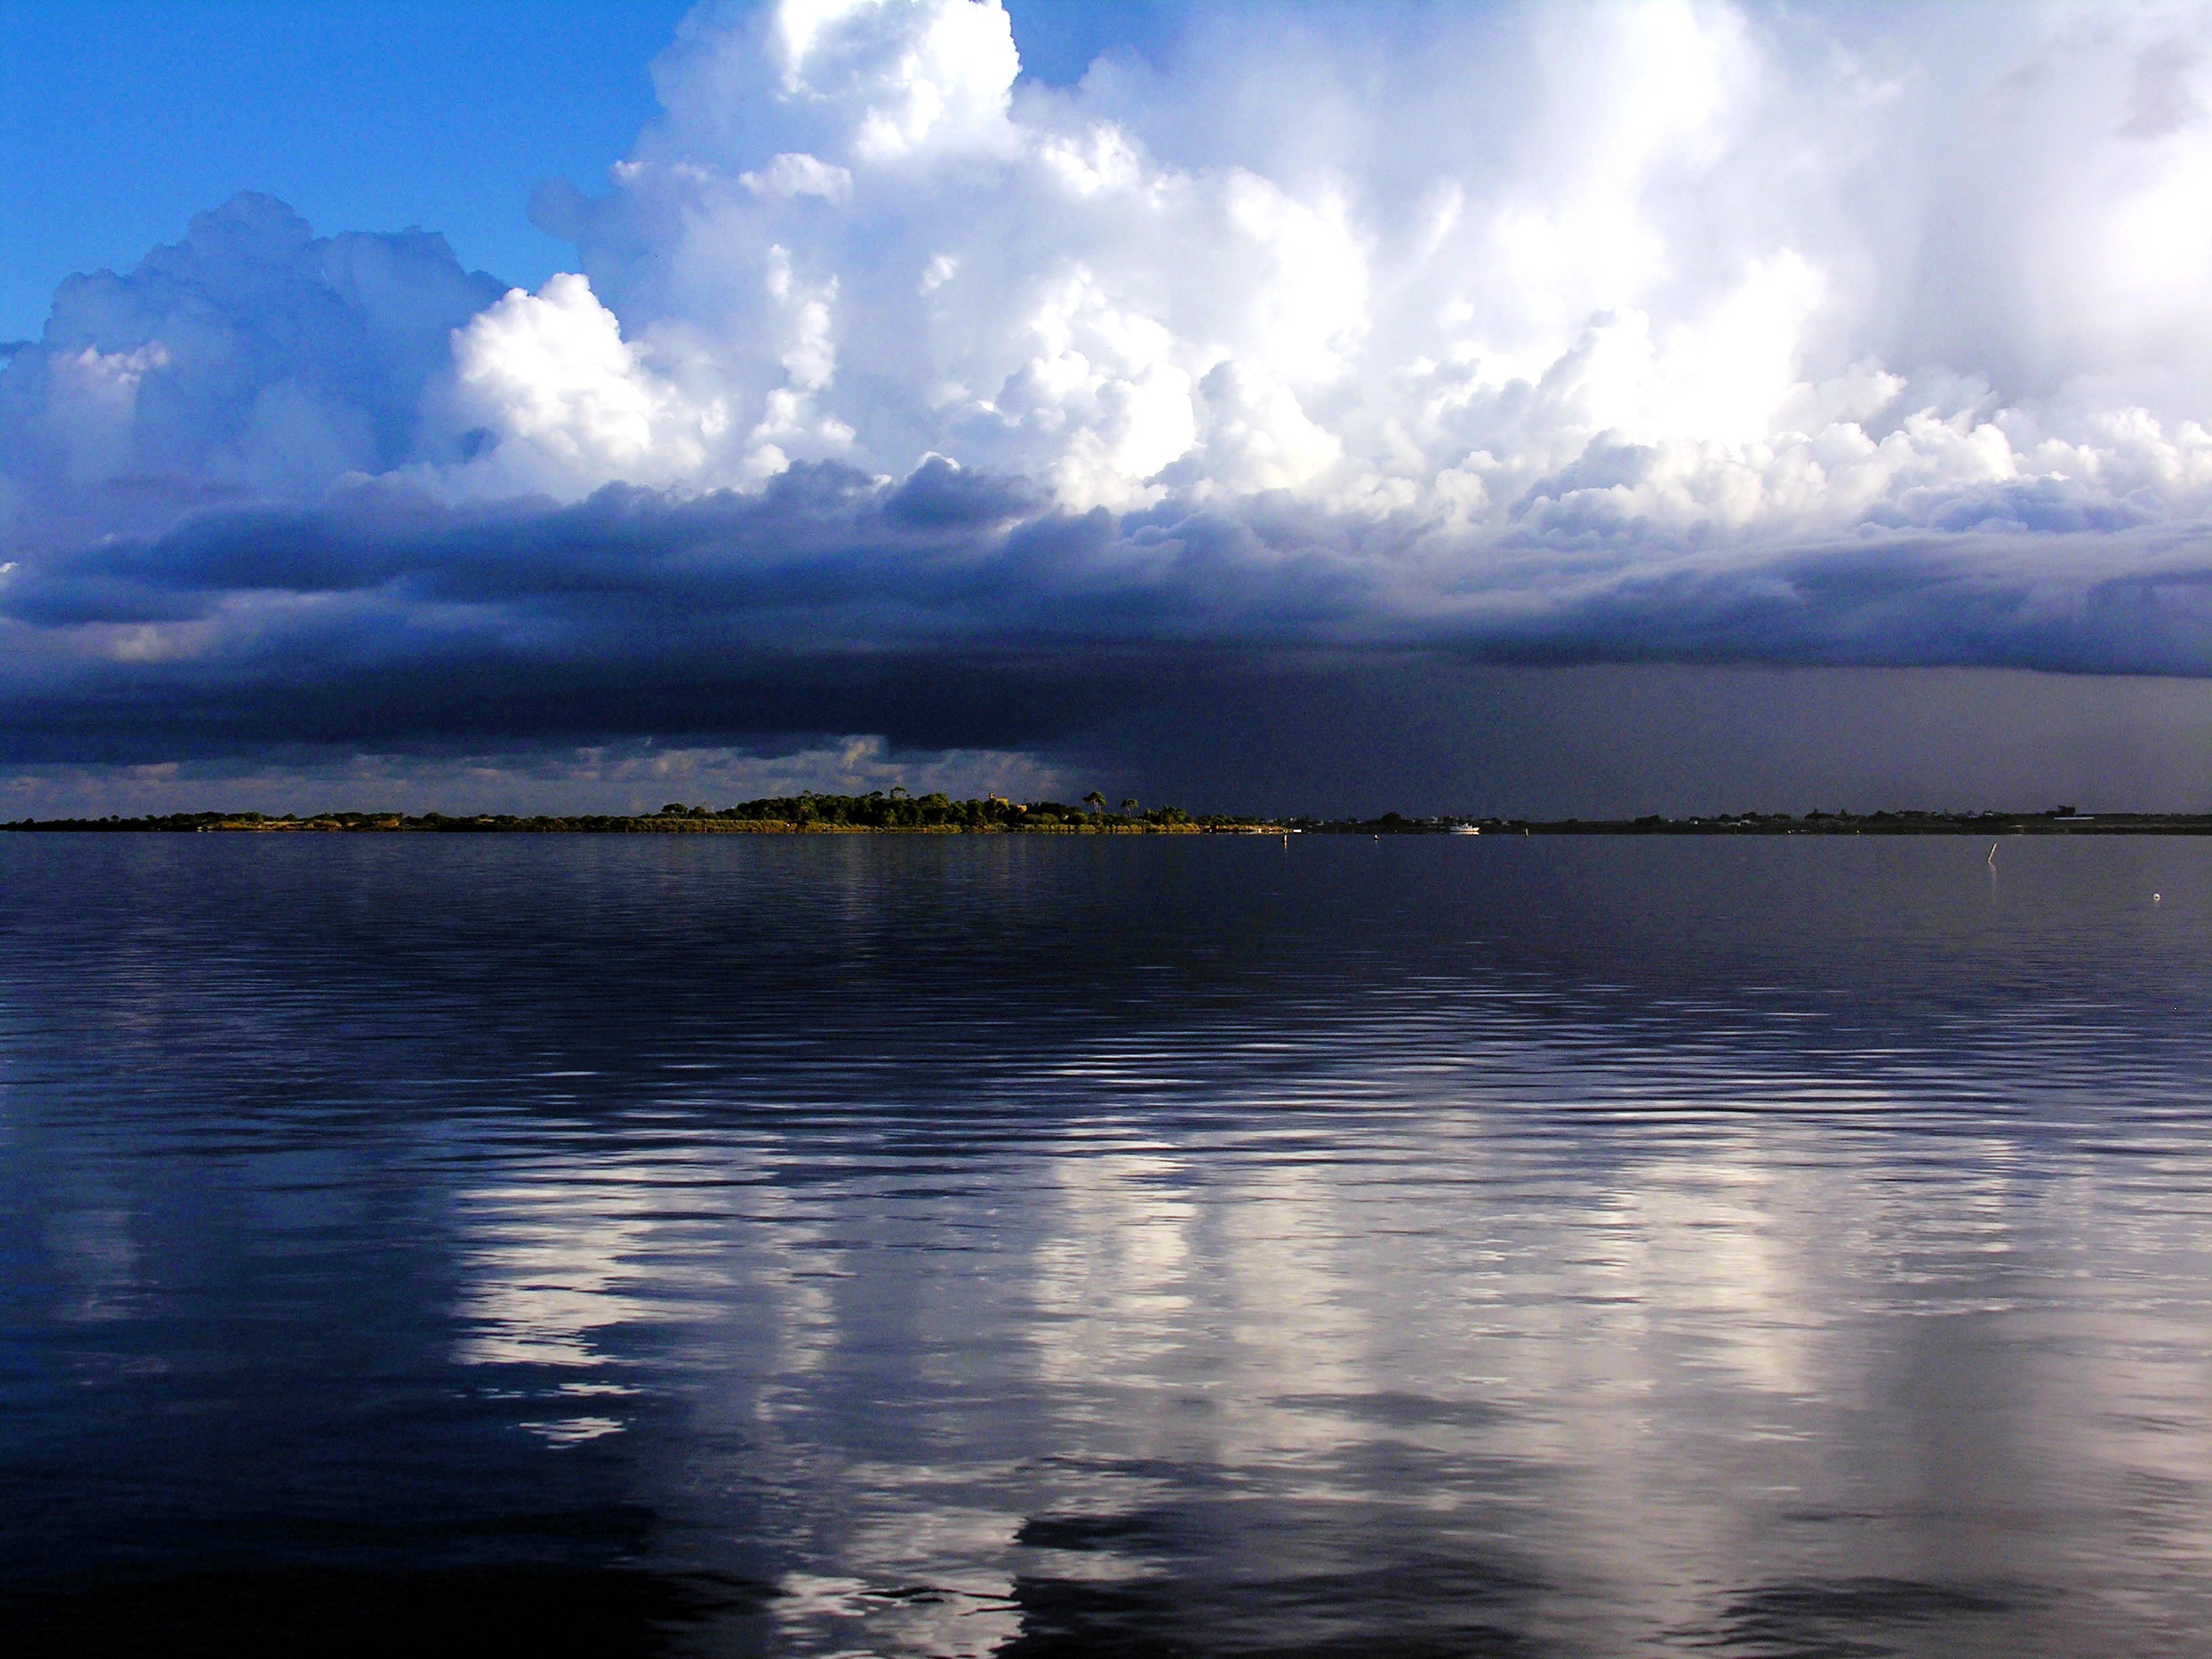
sicily, sea, italy, sky, reflection, horizon, water, waterway, loch, cloud, calm, water resources, river, lake, reservoir, atmosphere, ocean, daytime, shore, cumulus, highland, phenomenon, morning, sunlight, inlet, evening, wetland, coastal and oceanic landforms, coast, bay, dusk, dawn, meteorological phenomenon, fjord, landscape, lake district, bank, wind wave, channel, wave